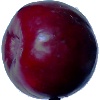
Label: Plum 2